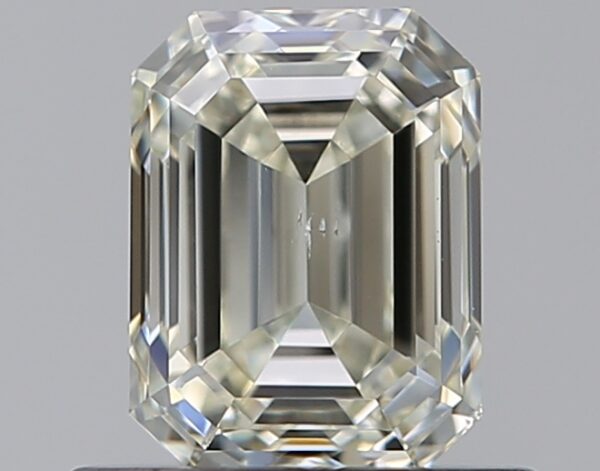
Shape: emerald
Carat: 0.7
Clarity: SI1
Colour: M
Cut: VG
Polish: EX
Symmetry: VG
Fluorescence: F
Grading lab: GIA
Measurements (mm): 5.64 x 4.24 x 2.97